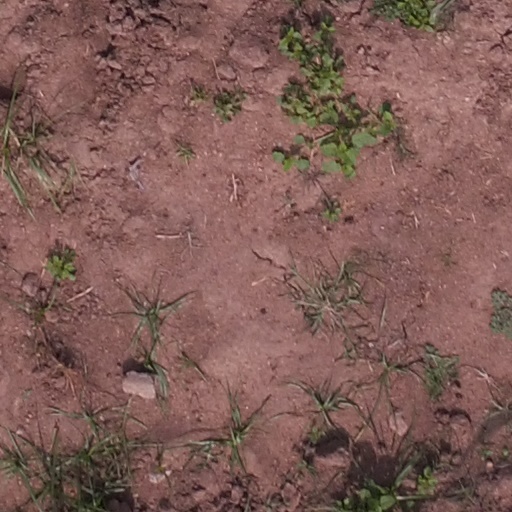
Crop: maize; corn